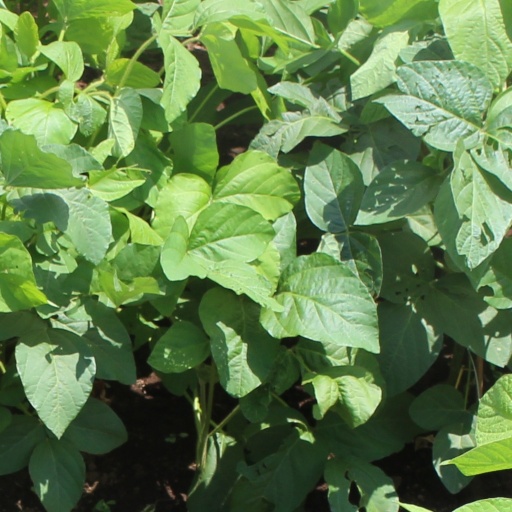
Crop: soybean